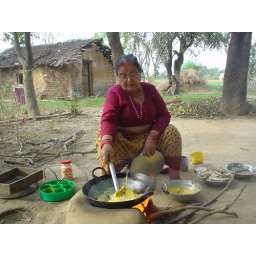
Manigram, Nepal - Thuli preparing unripe banana pakoda in home grown mustard seed oil)